States and federal territories of Malaysia

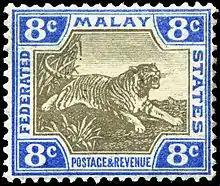
The Federated Malay States, consisting of Negeri Sembilan, Pahang, Perak, and Selangor, issued stamps as a single entity

In 1895, the Federated Malay States was created, bringing Negeri Sembilan, Pahang, Perak, and Selangor into a shared governmental structure. The power of this new body over the individual sultanates was kept limited, to ensure the United Kingdom remained on good terms with the sultans. This set a precedent for later attempts at unification. The remaining five sultanates became known as the Unfederated Malay States, while the directly ruled Penang, Malacca, and Singapore became known as the Straits Settlements. The demographics and economies of these groups diverged, with the Straits Settlements turning into cosmopolitan cities, while the Federated Malay States saw Chinese and Indian immigration to urban areas. In rural areas, and among the Unfederated Malay States, the population remained mostly Malay, and economies grew more slowly. The civil services of each of the Federated Malay States were merged with those of Penang and Malacca. Other services, including police, health, education, and law, also saw consolidation across borders.